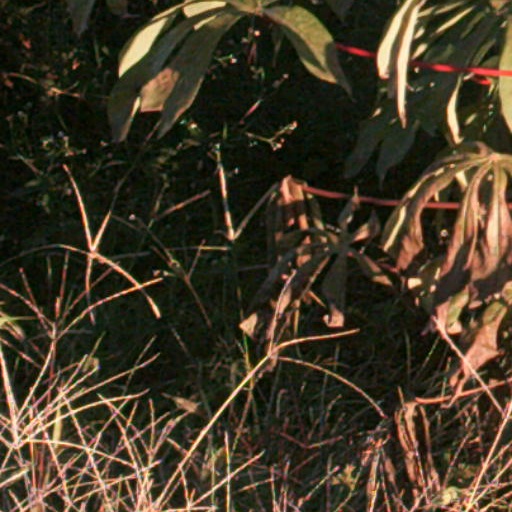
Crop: cassava